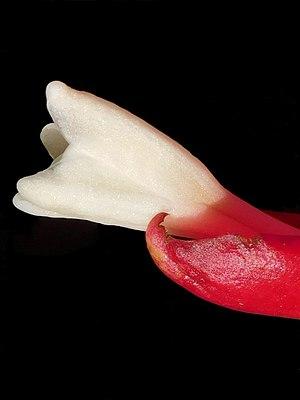
Fleur d' Alpinia purpurata sur fond noir